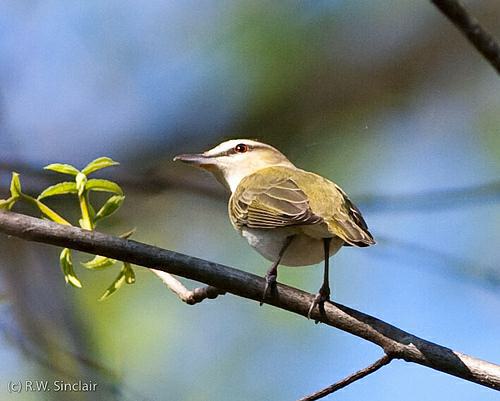
A photo of a red eyed vireo